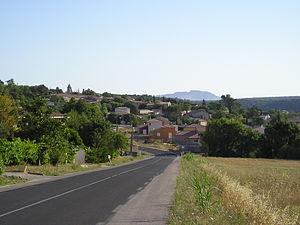
Dans l'Hérault, Vailhauquès vu depuis le sud du village, à la hauteur de l'arrêt de bus de La Coste. Au loin, le Pic Saint-Loup à environ 14,5 kilomètres au nord-est.
Vailhauquès est une commune française située dans le département de l'Hérault en région Occitanie.